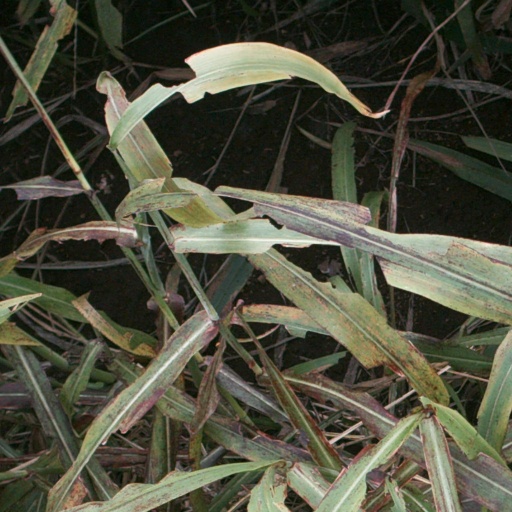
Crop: sorghum